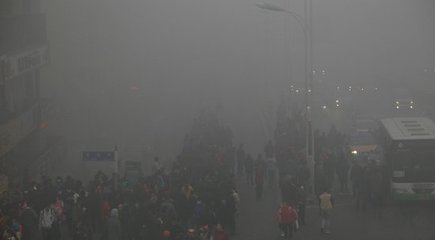
Weather: foggy or hazy